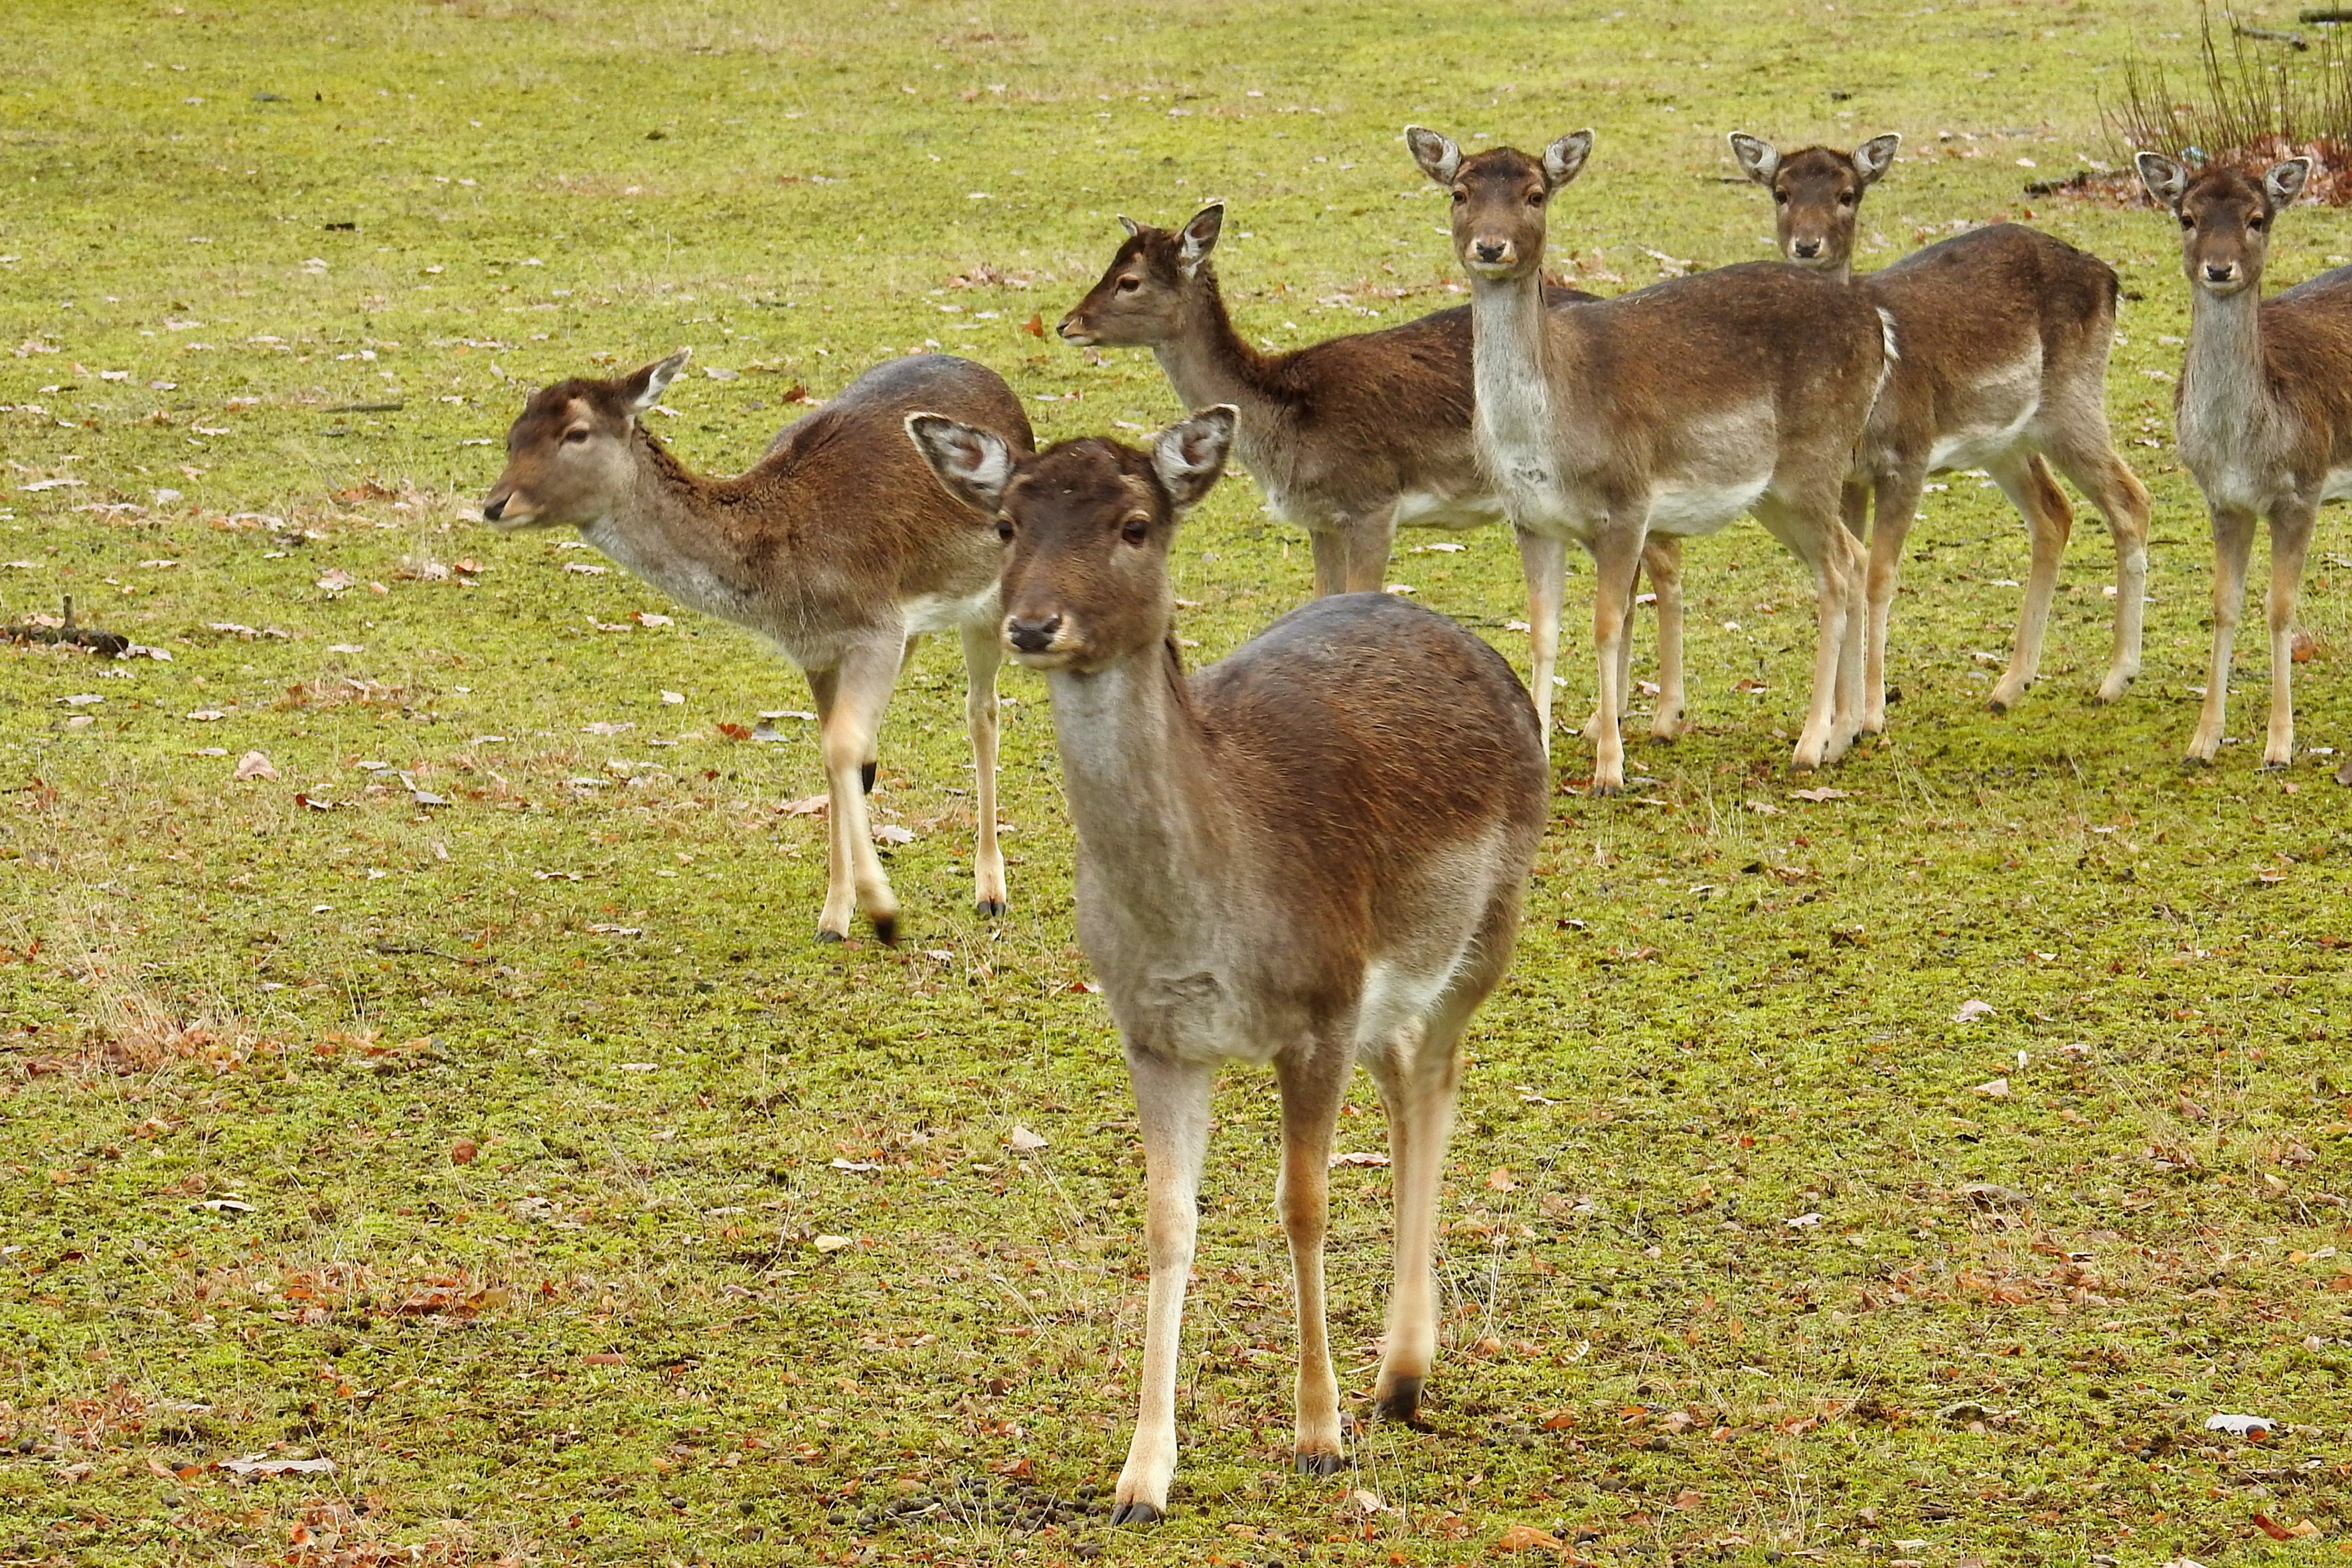
nature, forest, wildlife, wild, deer, mammal, fauna, gazelle, animals, mammals, vertebrate, fallow deer, vicuna, white tailed deer, prettin, elbaue